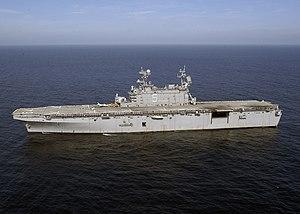
Les inondations au Pakistan ont commencé le 26 juillet 2010 et se sont poursuivies jusqu'à la fin de l'année. Elles ont fait au moins 1 760 morts, affecté 21 millions d'habitants et privé 10 millions de personnes de leur logement. Elles ont touché le pays du nord au sud sur une distance de près de 2 000 kilomètres, le long de l'Indus et d'un certain nombre de ses affluents. Jusqu'à un quart du pays a été affecté par les inondations, soit approximativement l'équivalent de la superficie de l'Angleterre.
Le USS Peleliu (LHA-5) est un Landing Helicopter Assault de classe Tarawa de la United States Navy. Il est nommé d'après la bataille de Peleliu menée lors de la Guerre du Pacifique en 1944 pendant la Seconde Guerre mondiale.